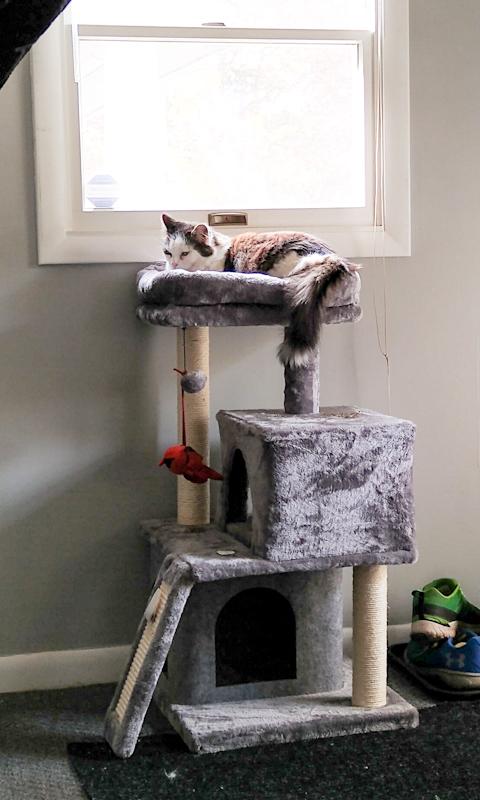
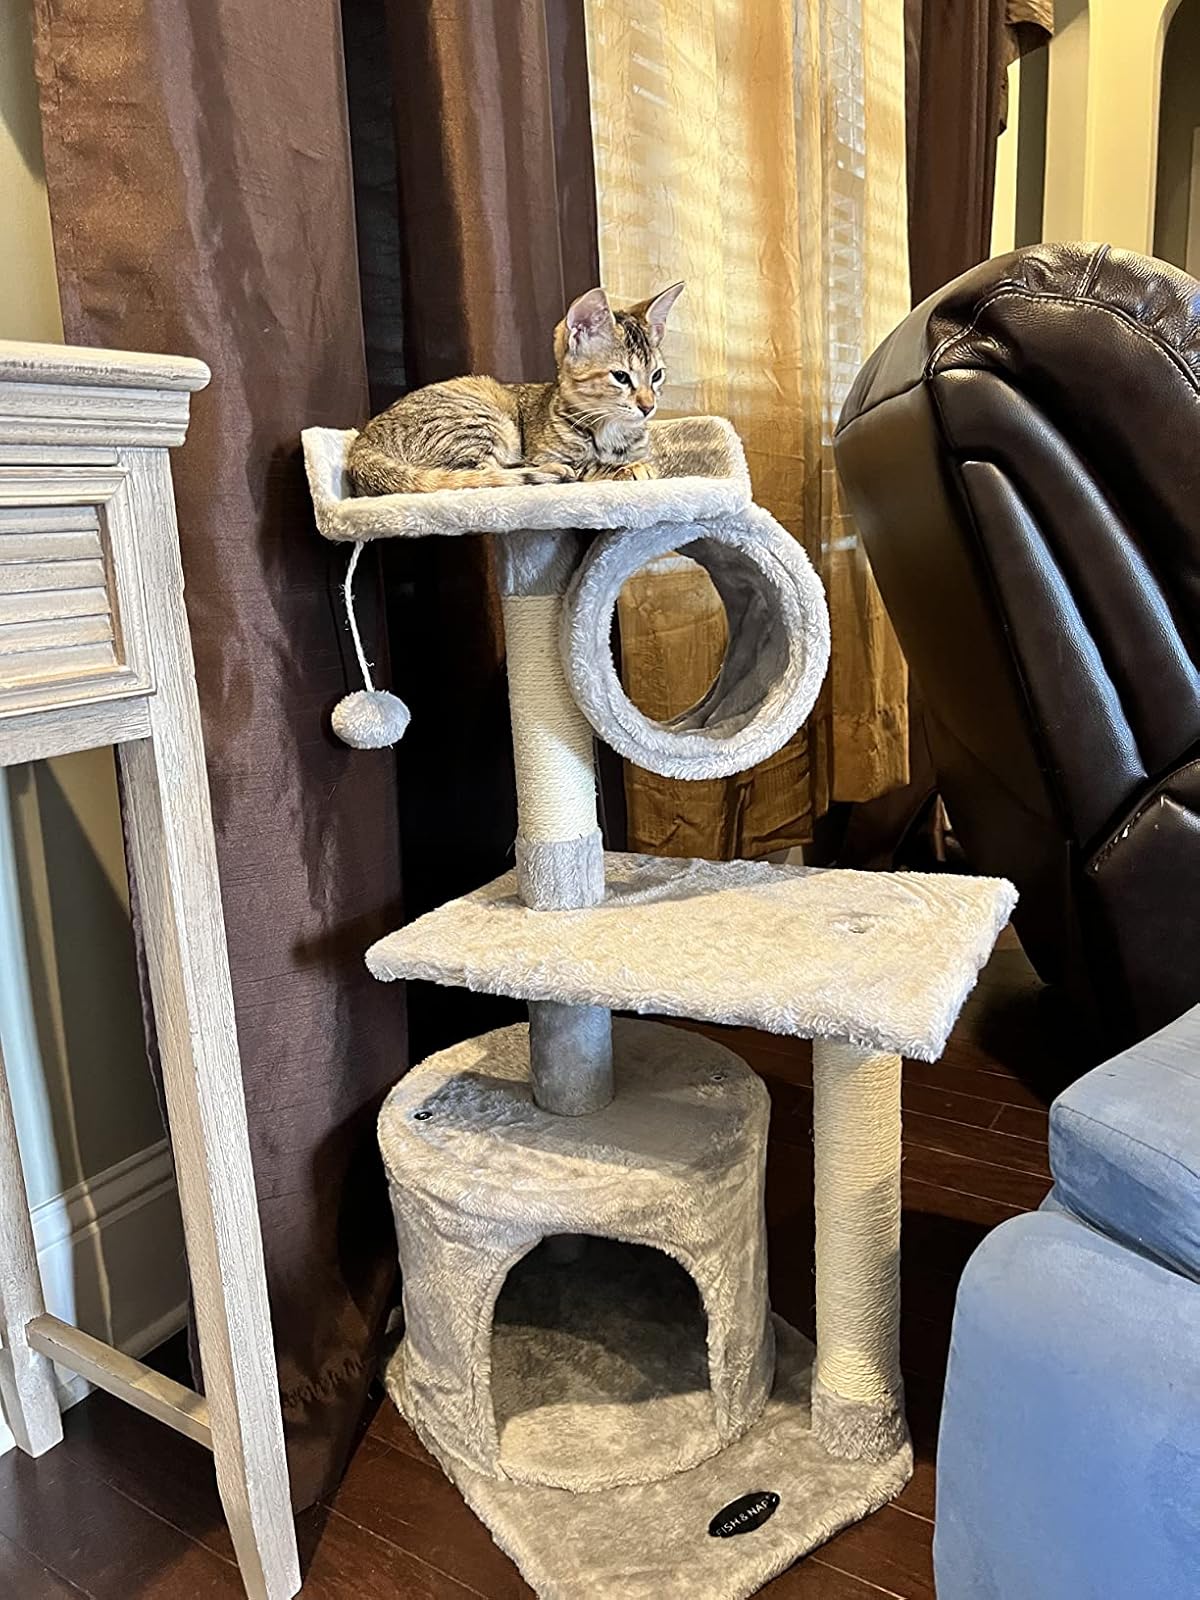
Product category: items_cat tree
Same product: no